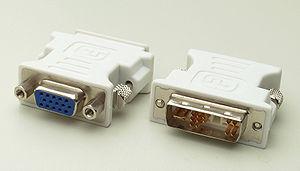
Digital visual interface, aussi appelée digital video interface lors de sa conception par le Digital Display Working Group, est un type de connexion vidéo numérique qui sert à relier une carte graphique à un dispositif d'affichage tel qu'un écran d'ordinateur. Par rapport au connecteur VGA, elle n’est avantageuse que pour les écrans dont les pixels sont physiquement séparés, ce qui est le cas des écrans LCD, plasma et OLED, mais pas des écrans à tube cathodique.